Dorothy Klenke Nash

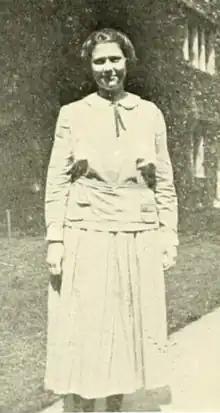
Dorothy Klenke, from the 1921 yearbook of Bryn Mawr College

Dorothy Klenke Nash (October 24, 1898 – March 5, 1976) was an American surgeon based in Pittsburgh, Pennsylvania. She was considered the first American woman to become a neurosurgeon, and the only American woman neurosurgeon from 1928 to 1960.